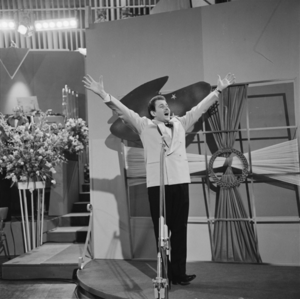
Domenico Modugno lors du Concours de l'Eurovision 1958 à Hilversum (Pays-Bas)
Le Concours Eurovision de la chanson 1958 fut la troisième édition du concours. Il se déroula le mercredi 12 mars 1958, à Hilversum, aux Pays-Bas. Il fut remporté par la France, avec la chanson Dors, Mon Amour, interprétée par André Claveau. La Suisse termina deuxième et l'Italie, troisième.
Nel blu dipinto di blu, plus connue sous le titre Volare, est la chanson phare de Domenico Modugno co-écrite en 1958, avec Franco Migliacci.
L'Italie participe au Concours Eurovision de la chanson, depuis sa première édition, en 1956 et l'a remporté à deux reprises : en 1964 et 1990.
Domenico Modugno est un chanteur, compositeur et acteur italien qui a fait connaître des mélodies à la fin des années 1950, dont la fameuse Nel blu dipinto di blu.